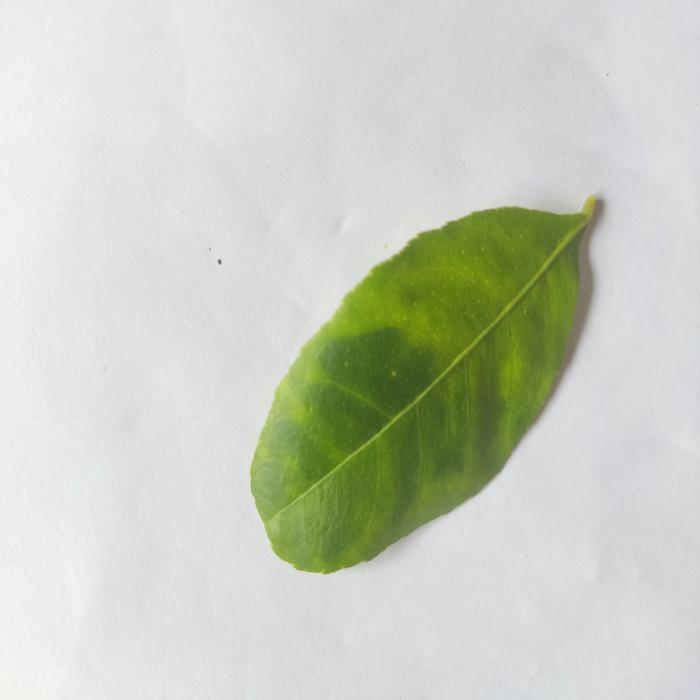
Crop: Lemon
Leaf condition: Citrus